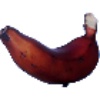
Label: red_banana